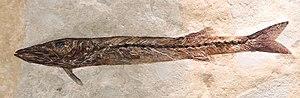
Sphyraena bolcensis est une espèce éteinte de poissons à nageoires rayonnées de la famille des Sphyraenidae, au sein de l'ordre des Perciformes.